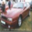
Label: automobile